Religion in Sweden

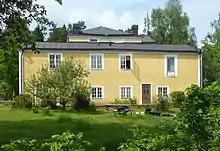
Korsnäs gård, main building 2014.

Buddhism is relatively well-established in Sweden with both organisations focussing on ethnic East Asians and others oriented towards converts. In 2021, there were 12,328 formally affiliated Buddhists in Sweden, comprising 0.12% of the total population. However, it is thought that the actual number of Buddhists is much higher since only members of organized faith communities are reflected in the Swedish Agency for Support to Faith Communities's statistics. In April 2020, the number of Buddhists was estimated in to be around 57,000 people, around 0.7% of Sweden's population.